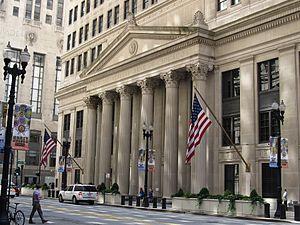
La Banque de la réserve fédérale de Chicago est l'une des douze réserves fédérales des États-Unis qui, avec le conseil des gouverneurs à Washington DC, forment la banque centrale du pays. La Banque de la réserve fédérale se situe dans le secteur financier du Loop, en centre-ville de Chicago.